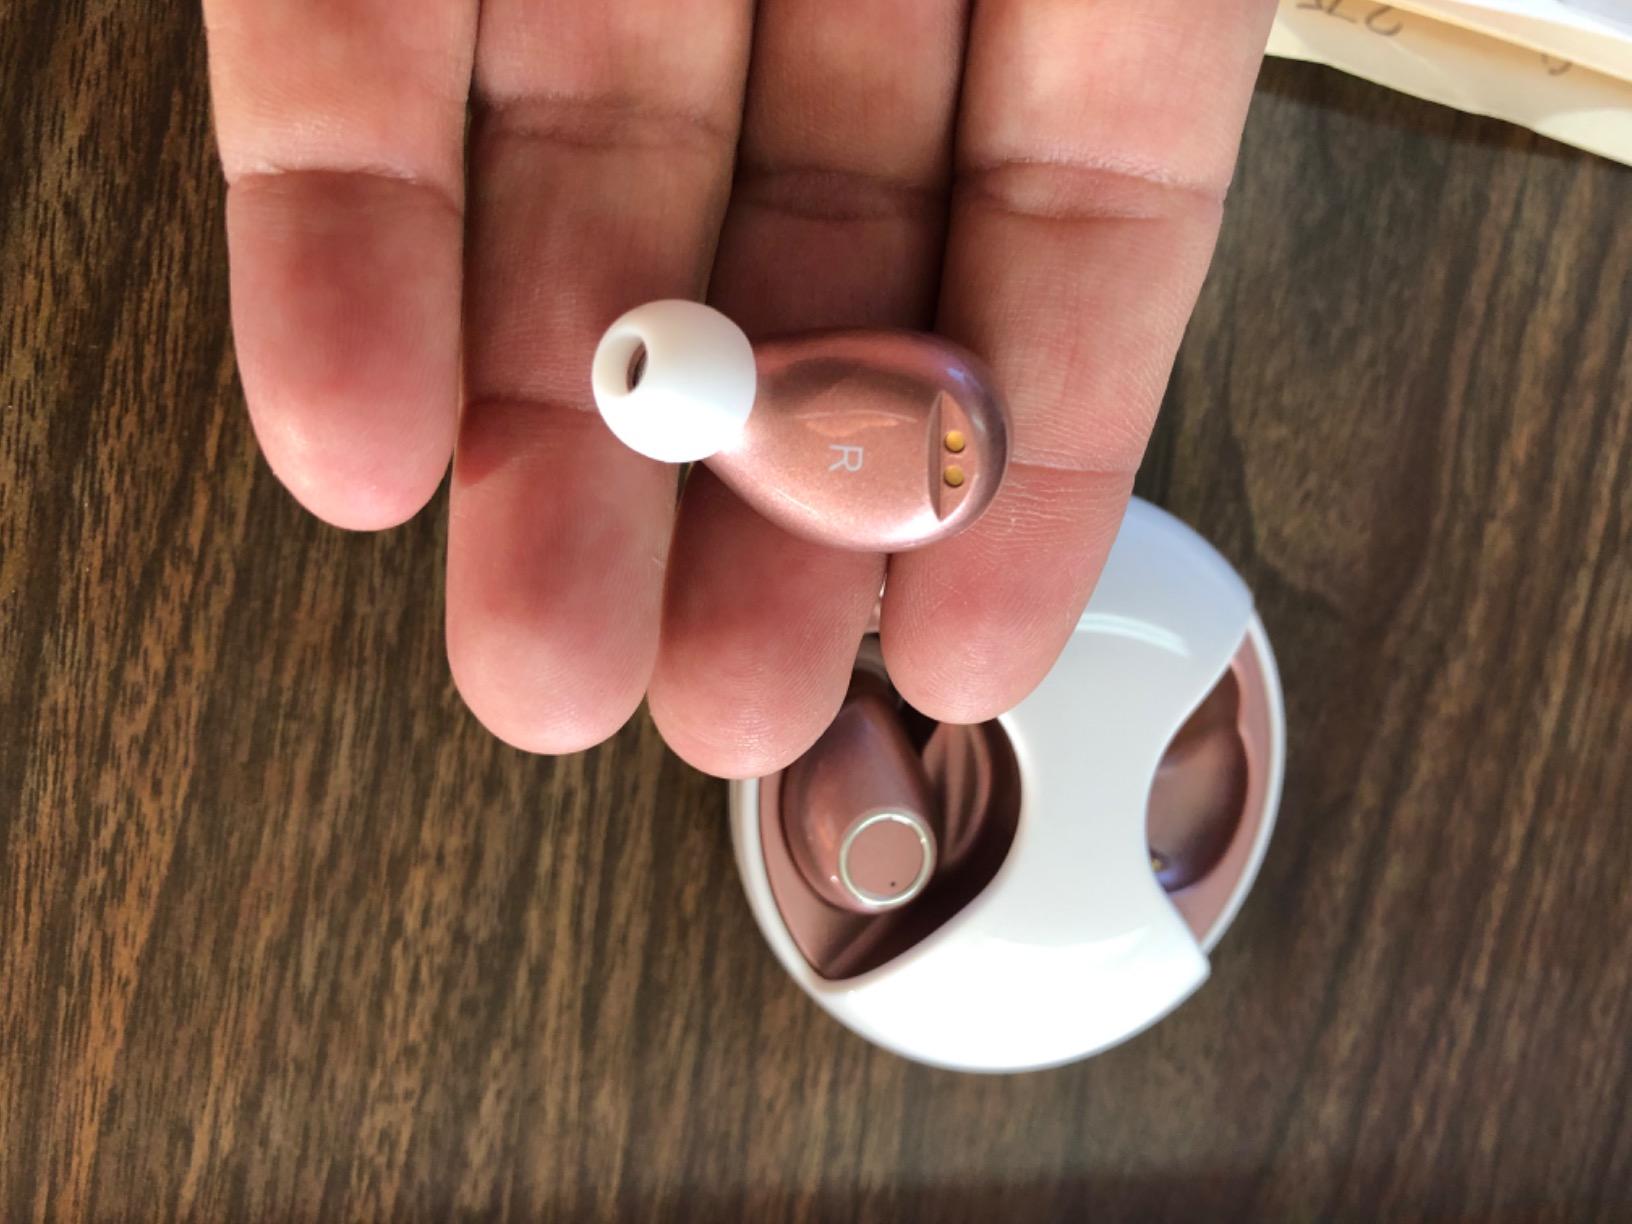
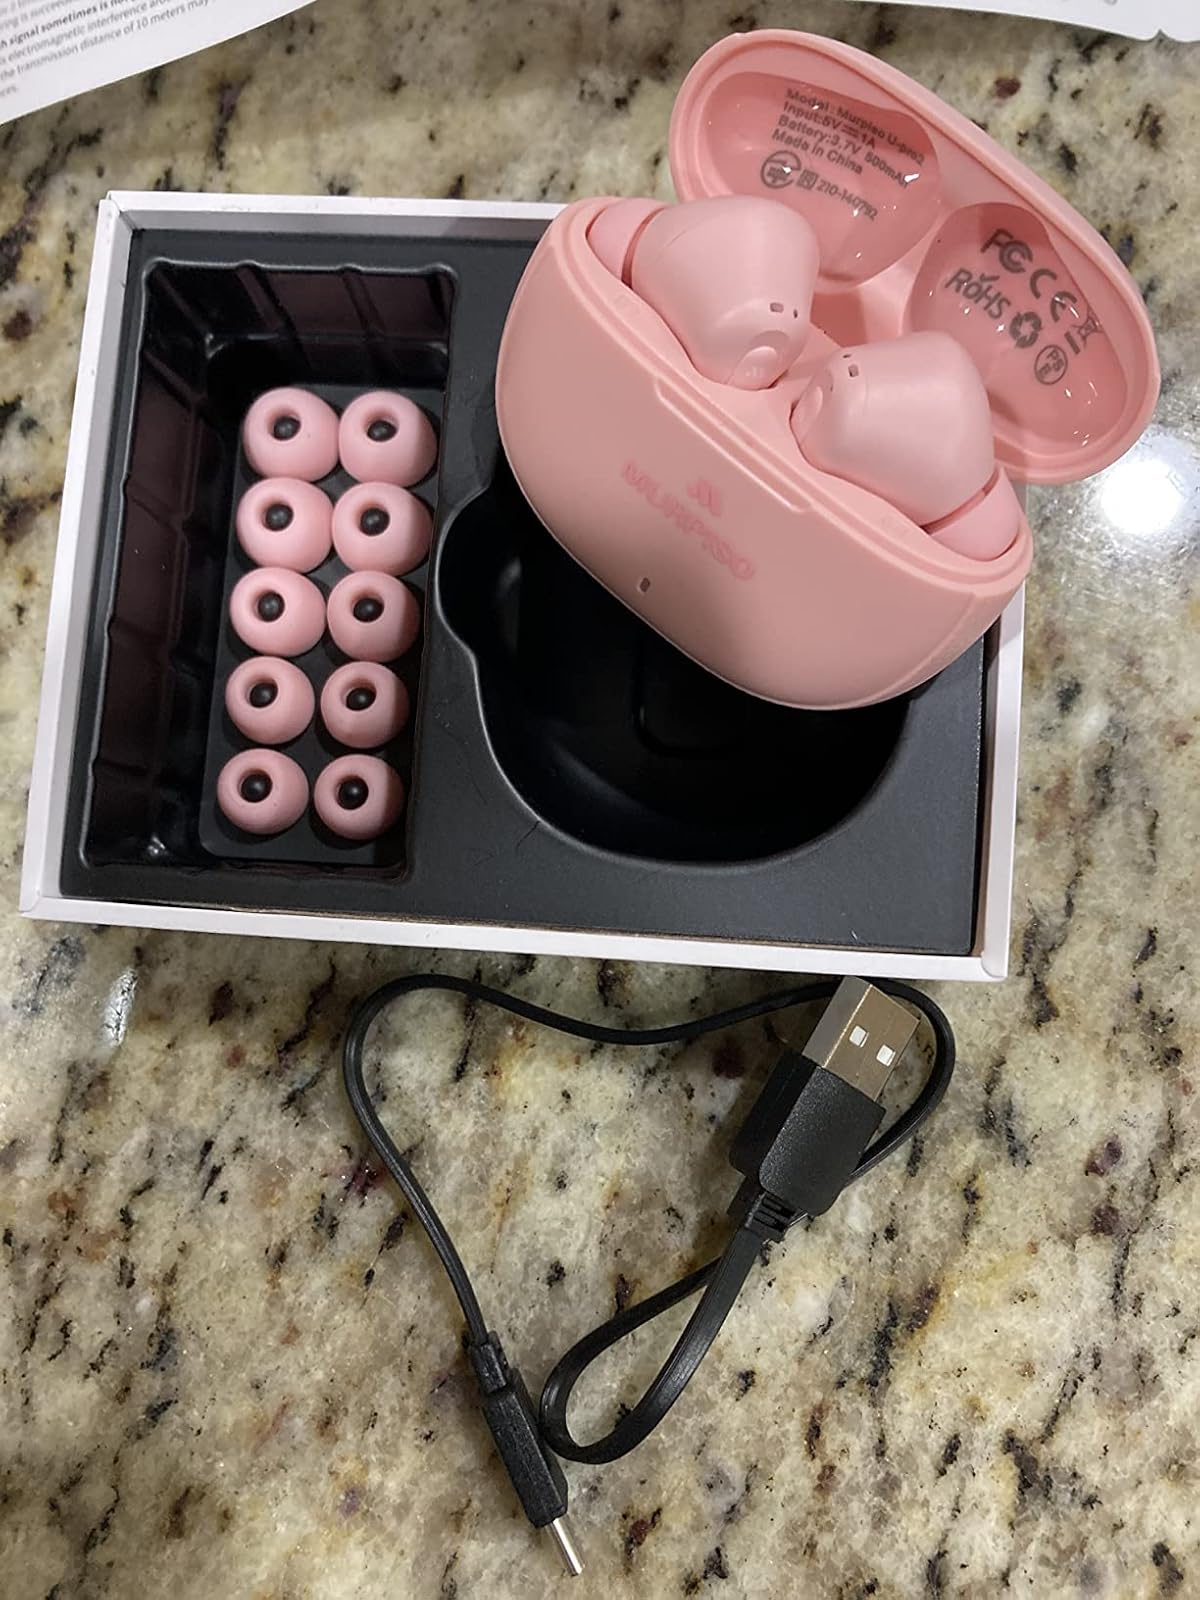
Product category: earbuds
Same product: no